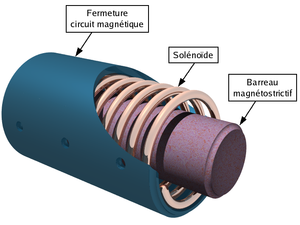
La magnétostriction désigne la propriété que possèdent les matériaux ferromagnétiques de se déformer en fonction de l'orientation de leur aimantation, par exemple sous l'influence d'un champ magnétique.
La mémoire à ligne de délai était un type de mémoire vive utilisé sur certains des premiers ordinateurs numériques, comme l'EDSAC et l'UNIVAC I.